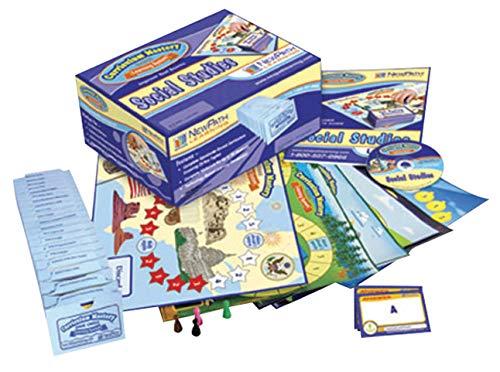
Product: NewPath Learning Social Studies Curriculum Mastery Game, Grade 6, Class Pack
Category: Office Products | Office & School Supplies | Education & Crafts
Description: FREE 1-Year Premium Subscription to NewPath's Online Learning Program providing access to Social Studies games, interactive activities, quizzes, and more $199.95 Value.
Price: $75.79
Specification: ProductDimensions:5x12.2x9.2inches|ItemWeight:4.47pounds|ShippingWeight:4.55pounds(Viewshippingratesandpolicies)|DomesticShipping:ItemcanbeshippedwithinU.S.|InternationalShipping:ThisitemcanbeshippedtoselectcountriesoutsideoftheU.S.LearnMore|ASIN:B001UXPEGQ|Itemmodelnumber:25-6001|Manufacturerrecommendedage:24months-10years